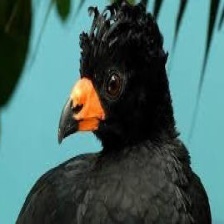
Species: WATTLED CURASSOW
Scientific name: CRAX GLOBULOSA